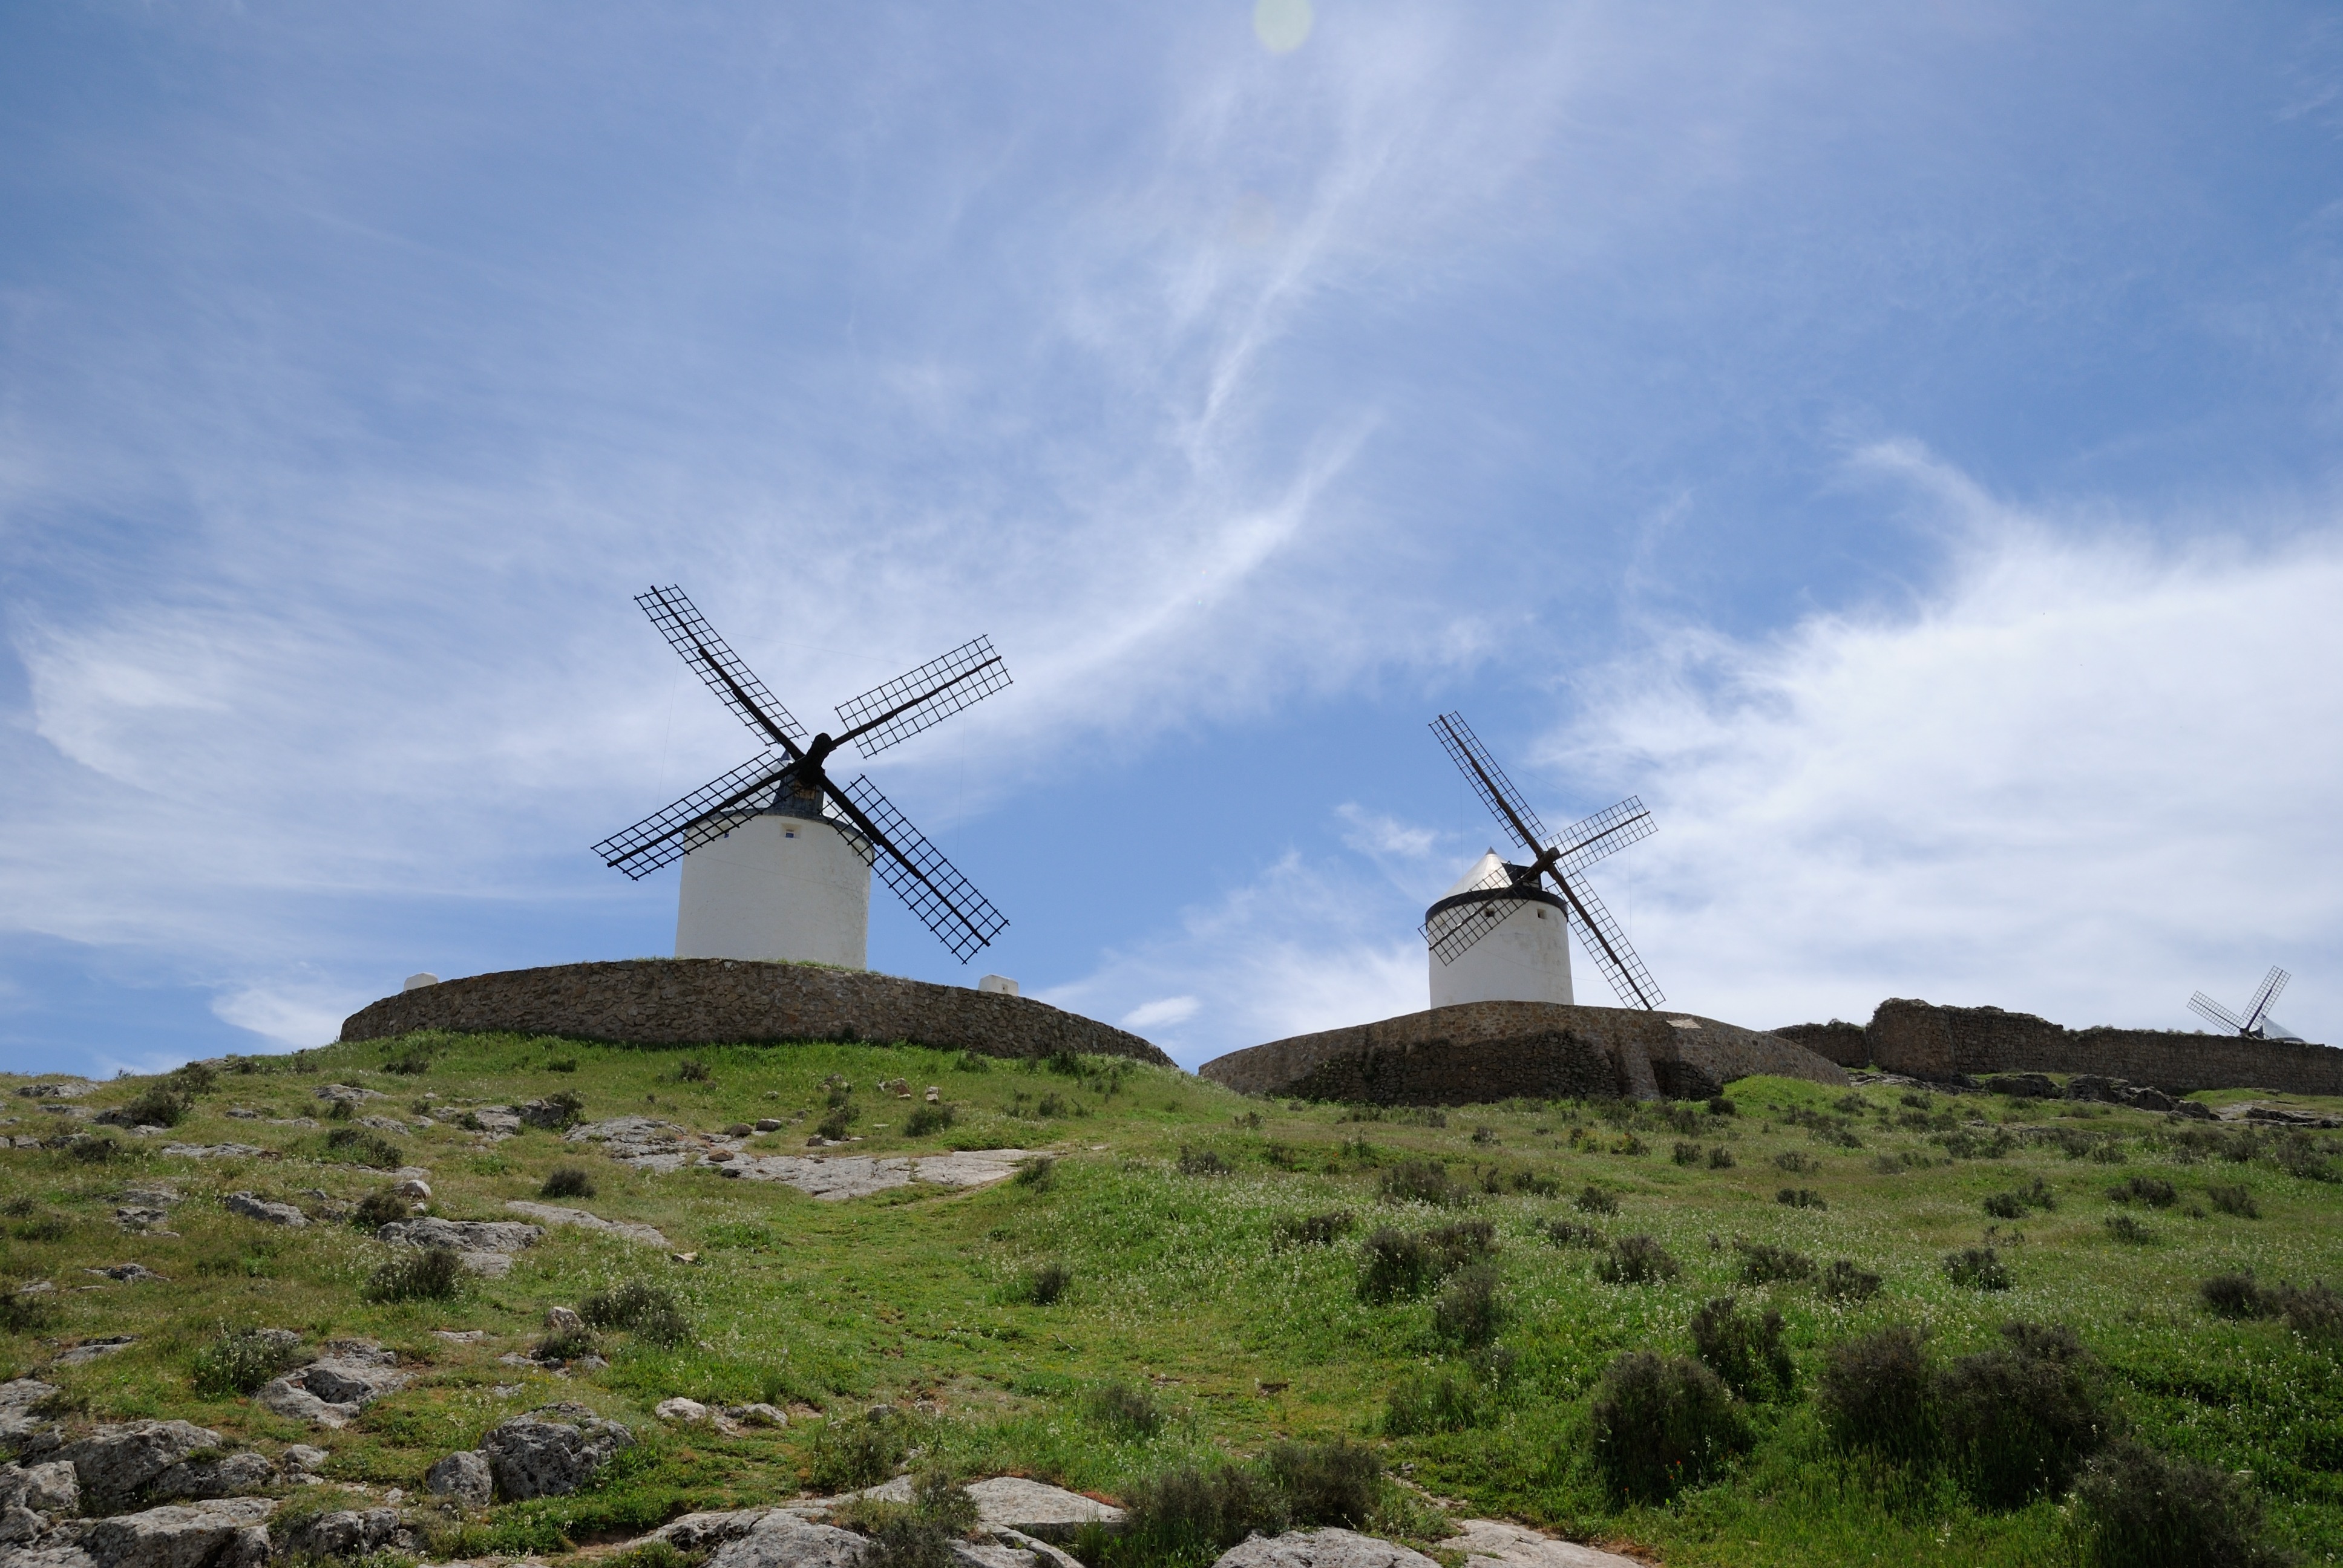
sky, windmill, wind, building, machine, plain, mill, wind farm, rural area